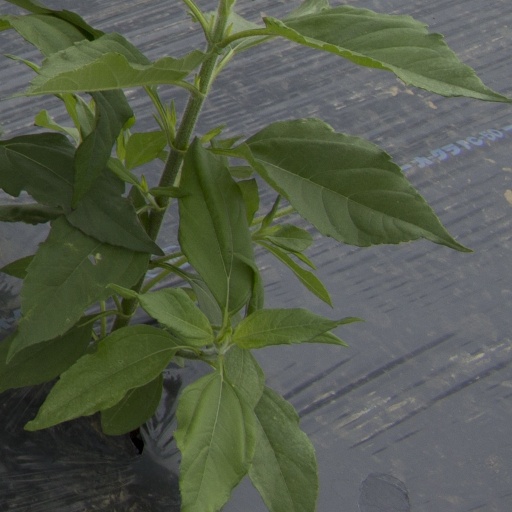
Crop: Jerusalem artichoke